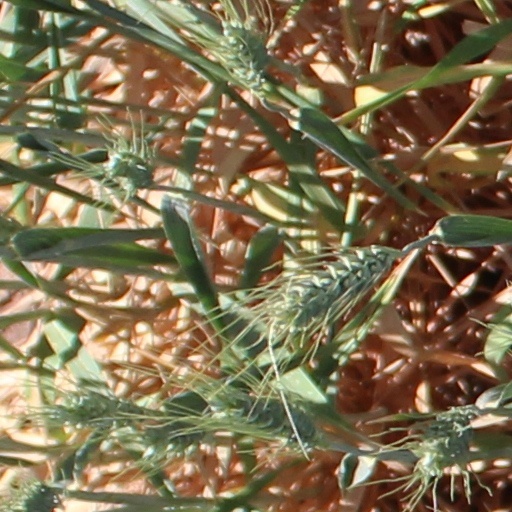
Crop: wheat